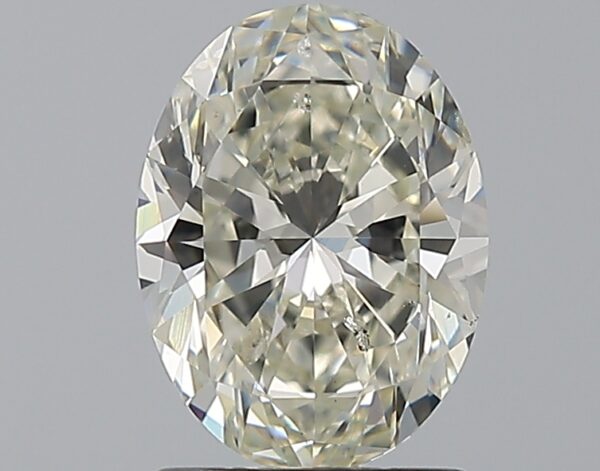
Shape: oval
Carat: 1.7
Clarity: SI2
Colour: I
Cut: EX
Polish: EX
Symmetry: EX
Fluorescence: VS
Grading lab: GIA
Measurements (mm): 8.97 x 6.69 x 4.25